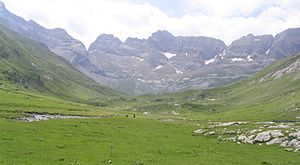
Mont Perdu / Natur
Circo de Estaubé er en af de grydeformede bjergdale i området
Monte Perdido eller Mont Perdu er det tredje højeste bjerg i Pyrenæerne, 3.355 moh. Bjerget ligger i Spanien, nær den fransk-spanske grænse. Fra fransk side er bjerget skjult af toppene ovenfor Cirque de Gavarnie og Cirque d'Estaubé. Bjerget ligger midt i den spanske Ordesa y Monte Perdido Nationalpark som blev oprettet i 1918.